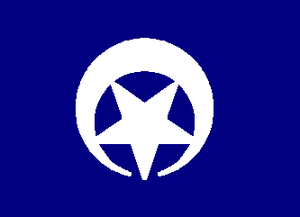
Deux corps d'armée de l'armée de l'Union sont appelés VIIᵉ corps pendant la guerre de Sécession.